Moutohora Island

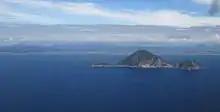
Whale / Moutohora Island - from the North. Whakatāne to LHS & Putauaki / Mt Edgecumbe in the distance on RHS

In March 1999, local Ngati Awa and the New Zealand Department of Conservation joined forces to see the fulfilment of a dream. Forty North Island saddleback (tieke) were transferred from Cuvier Island (Repanga), off the coast of the Coromandel Peninsula, to Moutohora.